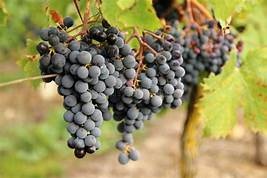
Label: grape